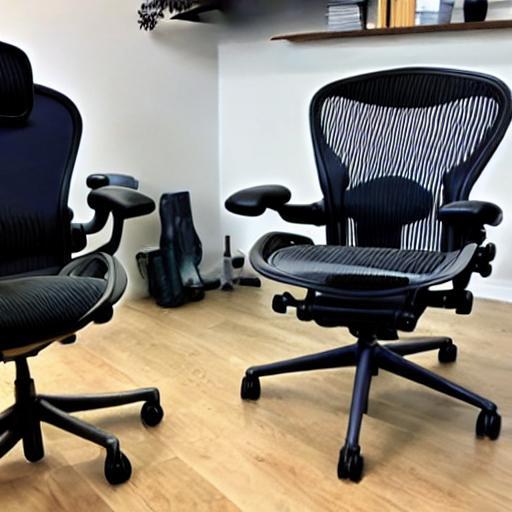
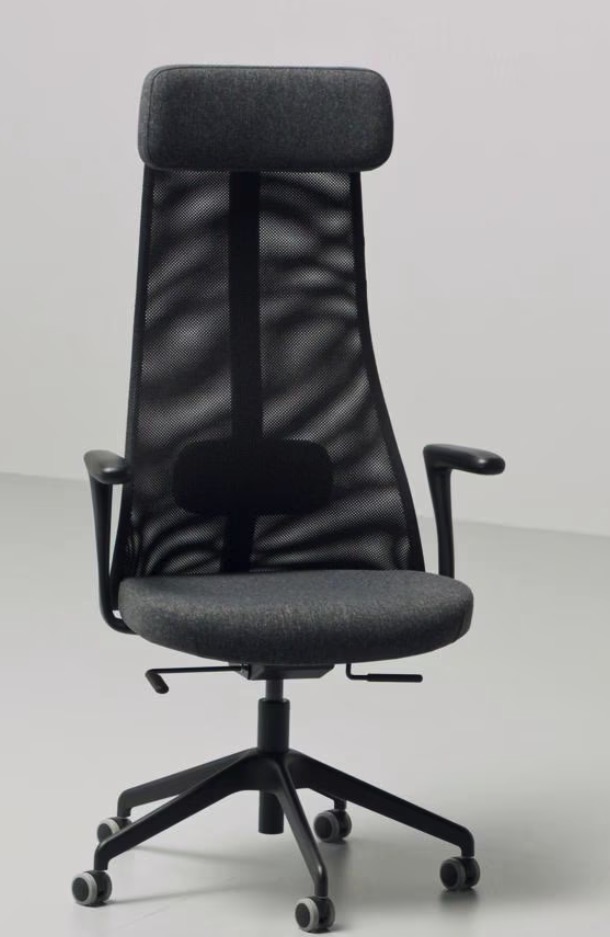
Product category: items_chair
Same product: no